Charles Rousselière

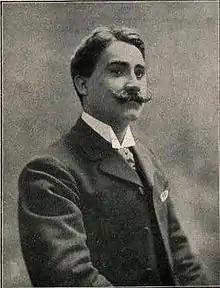

Charles Rousselière (17 January 1875 – 11 May 1950) was a French operatic tenor who performed primarily at the Paris Opera, the Opéra de Monte-Carlo, and the Opéra-Comique. He sang in the world premieres of several operas, including the title role in Charpentier's "Julien" and Giorgio in Mascagni's "Amica".